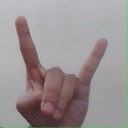
अक्षर: श